Morgan London Latta

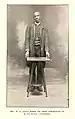
Rev. Morgan Latta

Latta founded Latta University in Oberlin Village, an antebellum enclave established by free Blacks in West Raleigh. Historical records and public accounts reveal that the primary goal of the university was to enrich Latta and his family.